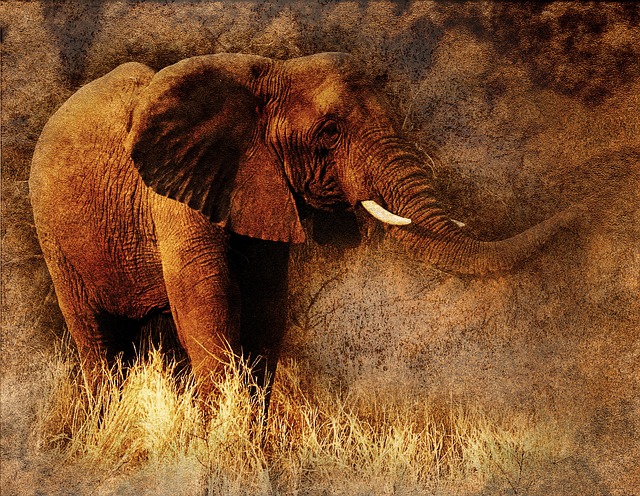
Label: elephant